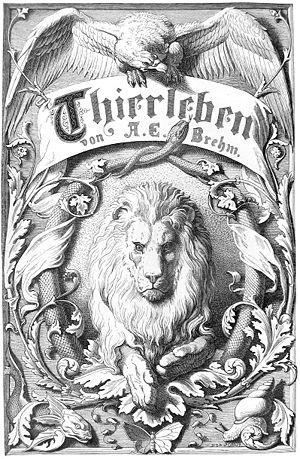
Alfred Edmund Brehm est un zoologue et écrivain allemand né le 2 février 1829 à Unterrenthendorf, et décédé le 11 novembre 1884 à Renthendorf. À travers son livre Brehms Tierleben, son nom devient synonyme de vulgarisation scientifique de la littérature zoologique.
Fedor Alexis Flinzer est un écrivain, peintre, graveur et illustrateur allemand.